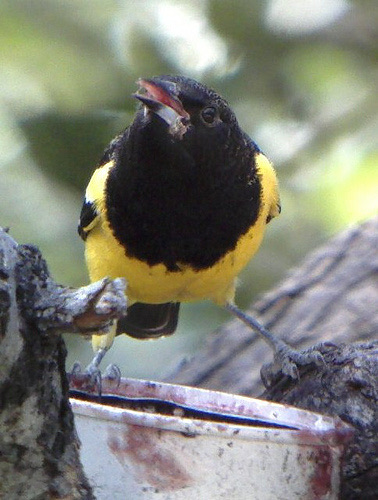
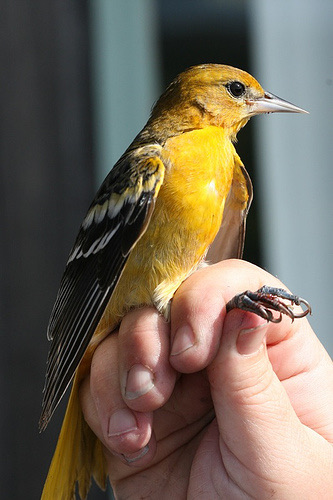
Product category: misc
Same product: yes